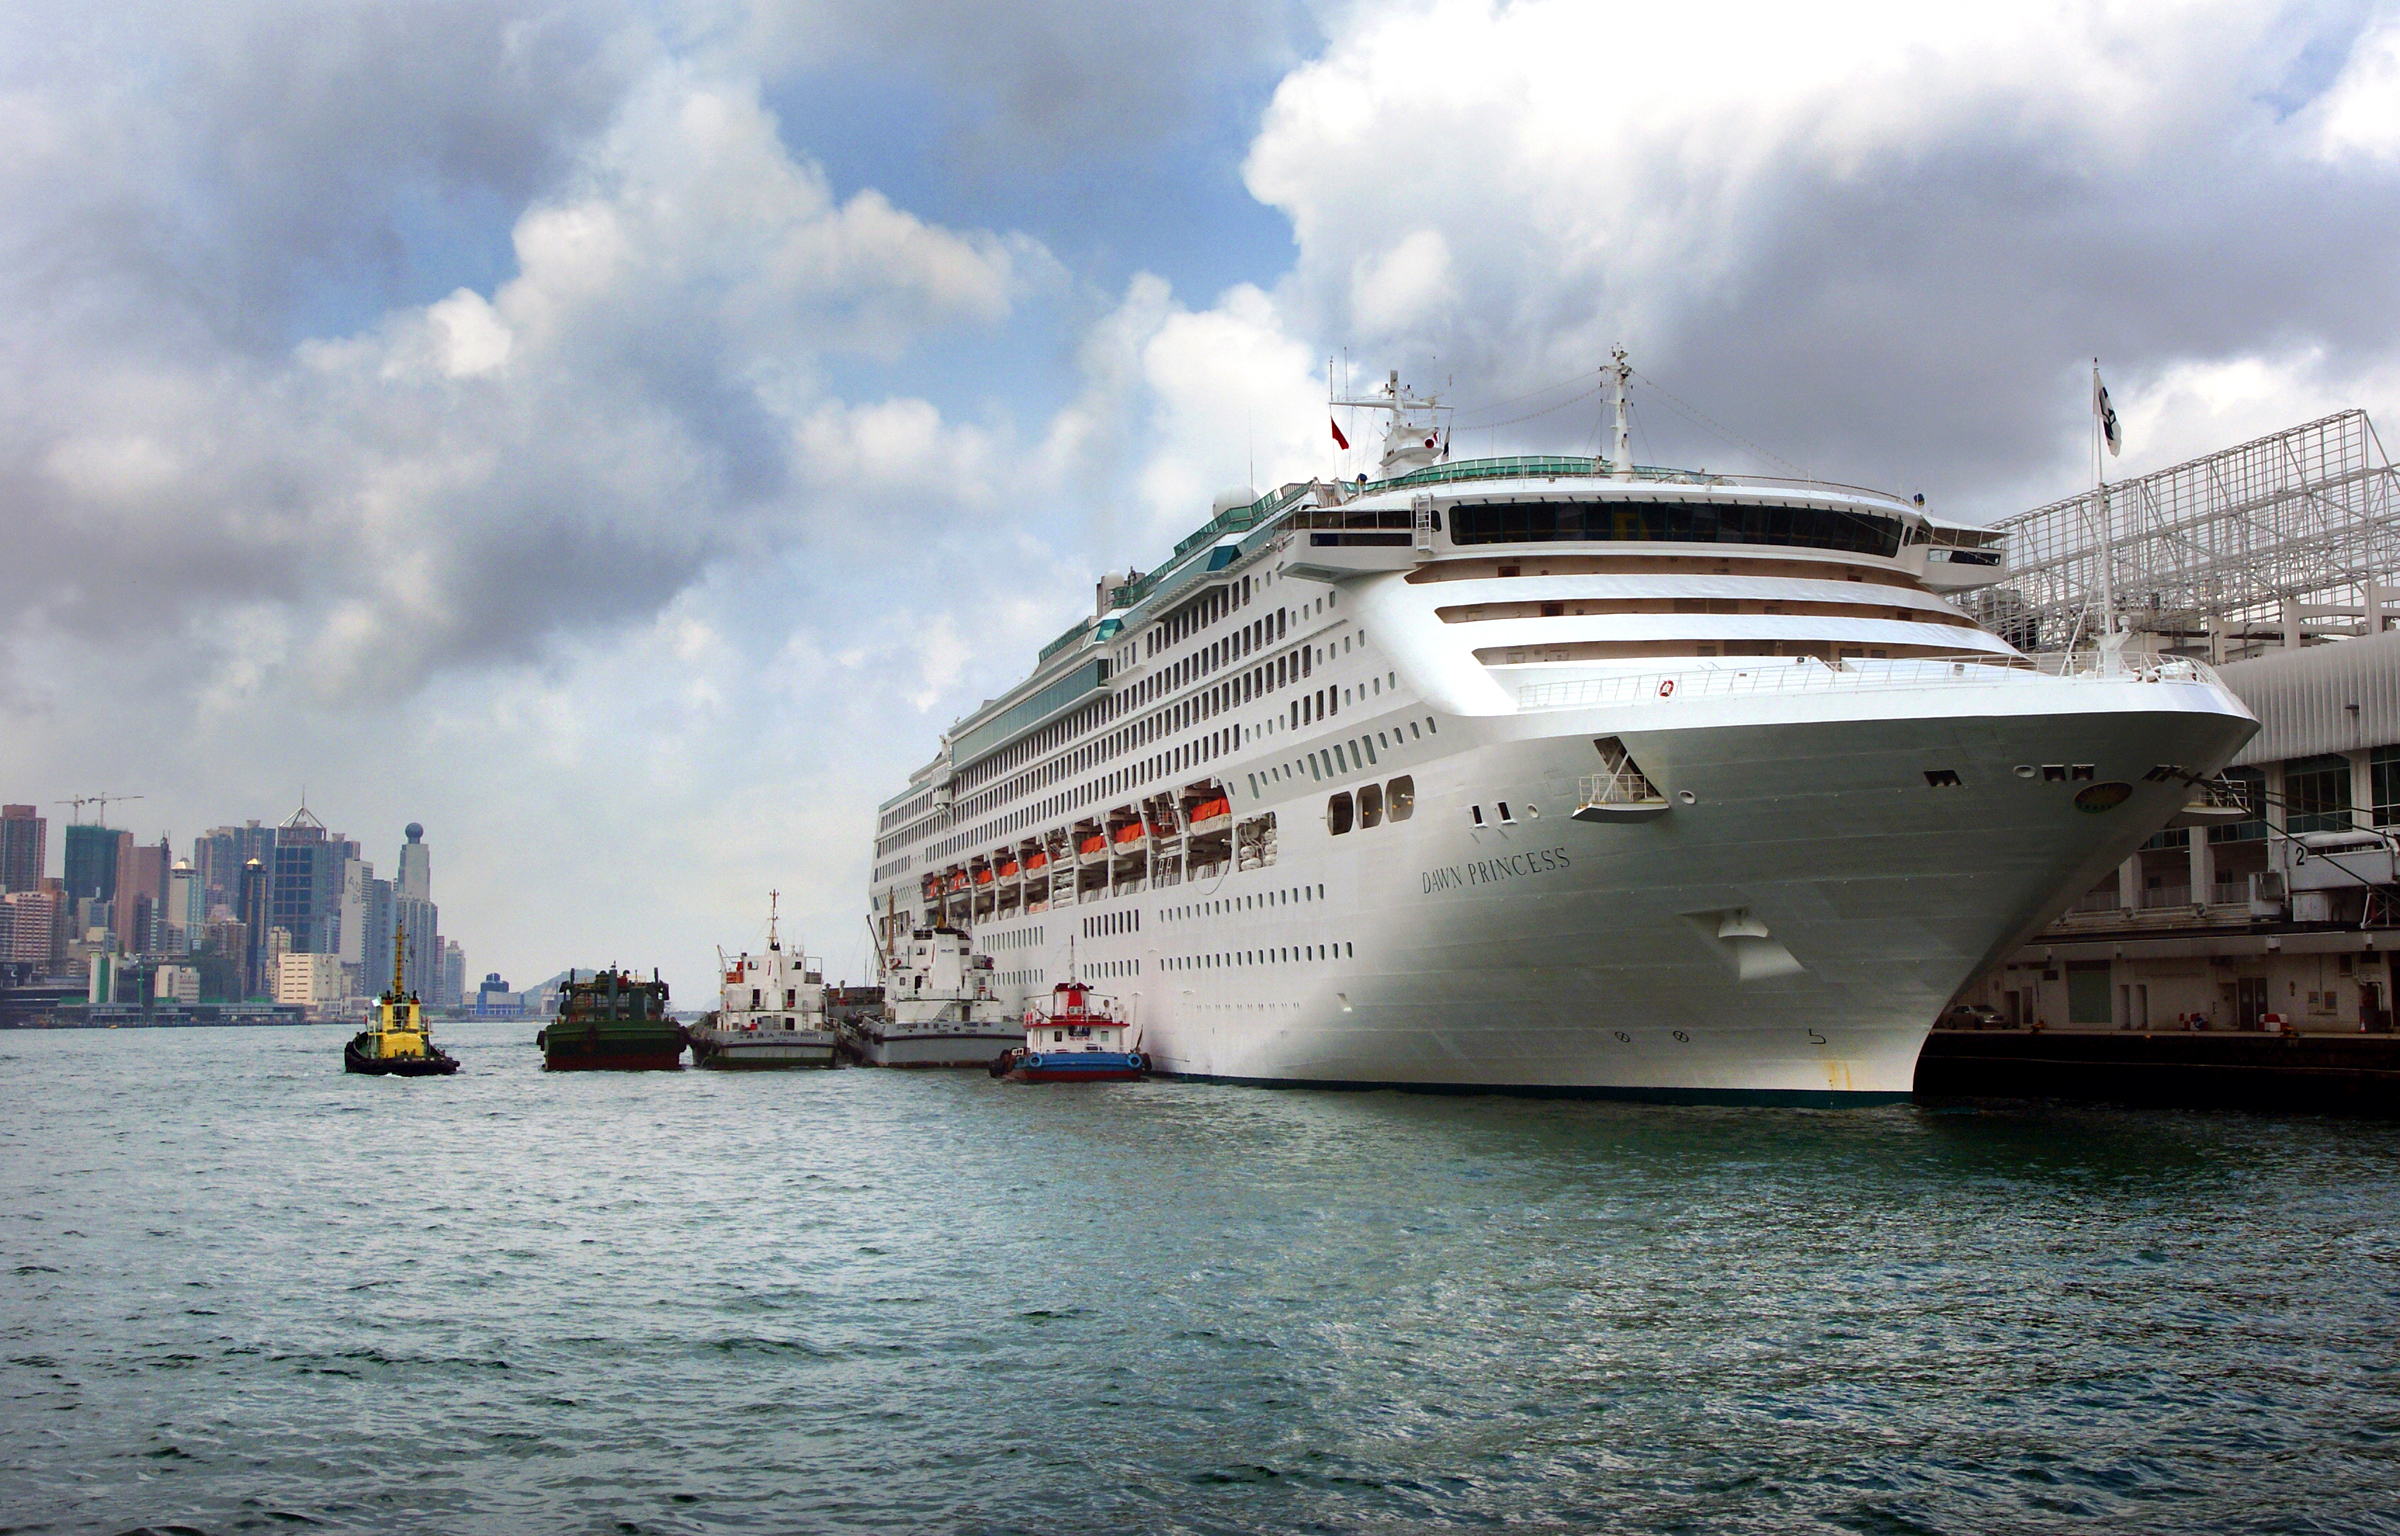
sea, boat, ship, vehicle, harbor, publicdomain, hongkong, watercraft, cruise ship, thedawnprincess, motor ship, passenger ship, freight transport, ocean liner